Naval Lodge Elks Building

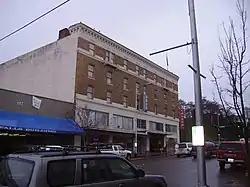
Naval Lodge No. 353 of the Benevolent Protective Order of the Elks

The Naval Lodge Elks Building, also known as Naval Lodge No. 353 BPOE Temple is a historic building located at 131 East First Street, Port Angeles, Washington. It was first envisioned on September 28, 1896 when the city leaders of Port Angeles, Washington met with members of the Navy to found Naval Lodge No. 353 of the Benevolent and Protective Order of Elks. The lodge also received special approval from the national Grand Lodge of Elks to become the only Elks Lodge in the country whose name was not based on its location. The lodge was built in 1927 following designs by architect J. Charles Stanley. When dedicated in 1928, the building was the largest fraternal lodge in the city. It is still used today as an Elks Lodge.